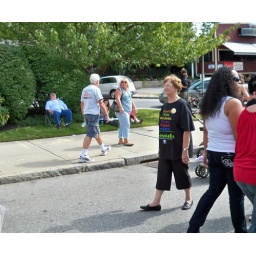
Dad sat on the sidelines in his camp chair between walking the street and sampling the great food at stART 2010